Latah, Washington

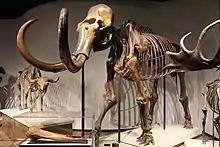
Coplan brothers Mammuthus primigenius skeleton on display at the Field Museum of Natural History.

This small farming community gained some fame a few years after the settlers arrived. The eldest sons of Henry Coplan/Copeland arrived in 1872, followed by the rest of the family in 1873. In May 1876, the Coplan brothers were examining a boggy piece of land near the creek when they discovered mammoth fossils, along with a collection of other animal fossils, and evidence of prehistoric human activity. The news attracted visitors and scientists to the area, and inspired another set of brothers, William and Thomas Donahoe, to search their own property on Pine Creek. The Donahoe brothers found a gargantuan mammoth skull and other fossils. After extracting a sizable collection, the Coplan brothers, Ben, Alonzo, and Lewis, took their prizes on tour through Washington, Idaho, and Oregon. The Donahoe brothers sent theirs on tour to California. After passing through various other hands, the Donahoe collection was acquired by the American Museum of Natural History in New York City, where it still resides. The Coplan collection eventually came into the possession of the Field Museum of Natural History in Chicago where it remains.